Vitorino

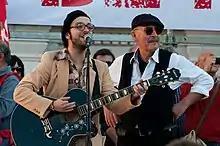
Vitorino (with sun glasses) and Homens da Luta at Occupy protest in Lisbon in 2011.

Vitorino is a founding member of the 1990 "Lua Extravagante" project, and participated the band Rio Grande, a Portuguese supergroup active from 1996 to 1998 and featuring Portuguese stars like Rui Veloso, Xutos & Pontapés singer Tim, Jorge Palma, and João Gil of Trovante.